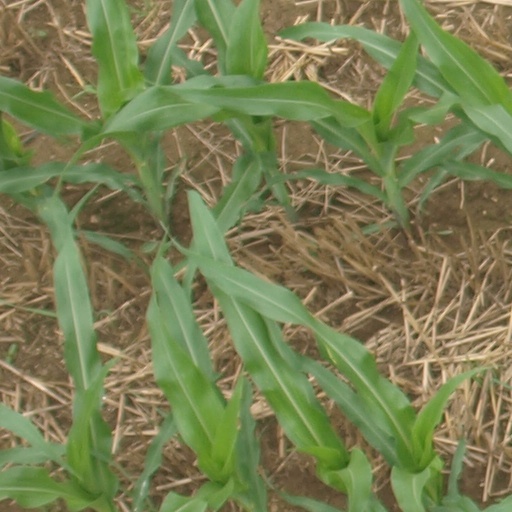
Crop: maize; corn